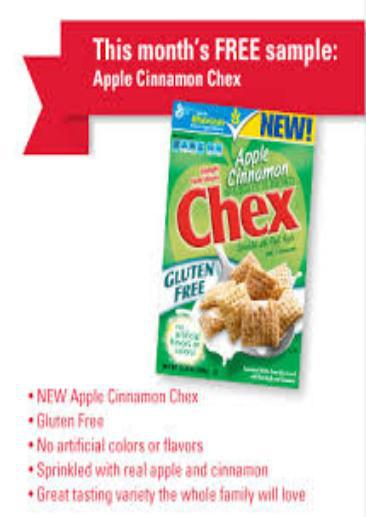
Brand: Apple Cinnamon Chex
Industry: Food